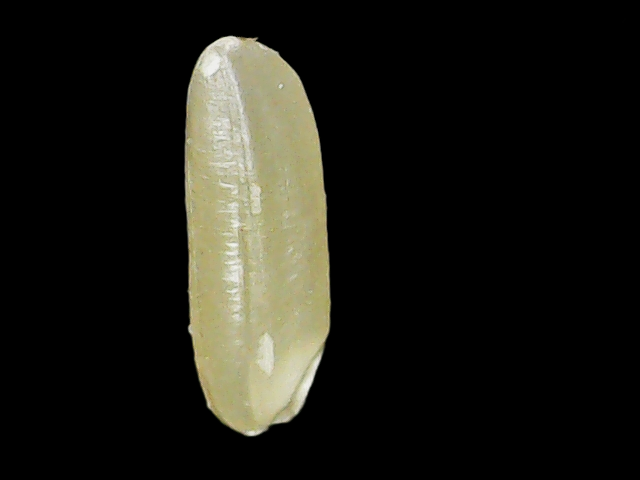
Rice variety: Binadhan16